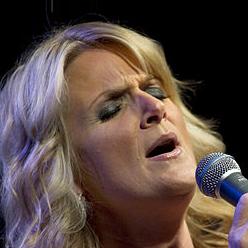
Age: 45